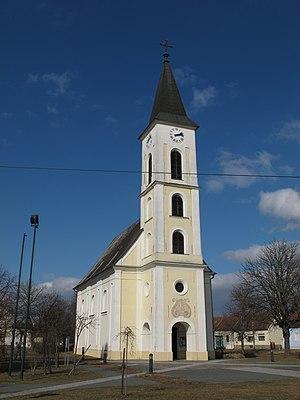
Moschendorf est une commune autrichienne du district de Güssing dans le Burgenland. La commune entretient un sympathique musée - vinothèque en plein air consacré à la viticulture, dont le contesté Uhudler.